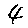
Label: 4